Santisuk Promsiri

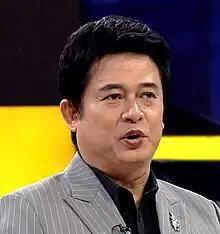

Santisuk Promsiri (born 6 August 1963) is a Thai actor, who has also done work as a singer, voice actor, drama producer, drama director, and television host. He became widely known from the 1988 film "Boonchu Phu Narak", which launched his acting career together with his female co-star Chintara Sukapatana, becoming one of the most popular on-screen couples in Thai cinema through the next decade.